Dangerous (web series)

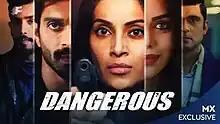
Promotional poster

Dangerous is an Indian crime thriller miniseries for MX Player originally written by Vikram Bhatt and directed by Bhushan Patel. The series marks the web debut of Bipasha Basu alongside Karan Singh Grover. It is co-produced by Mika Singh and Vikram Bhatt. The series also stars Sonali Raut, Natasha Suri, Suyyash Rai and Nitin Arora in key roles. It is available for streaming on the OTT platform MX Player from 14 August 2020.